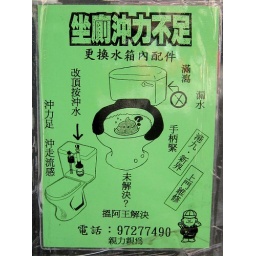
Mr. Poo looks confused in this funny sign found at a Hong Kong bus stop.